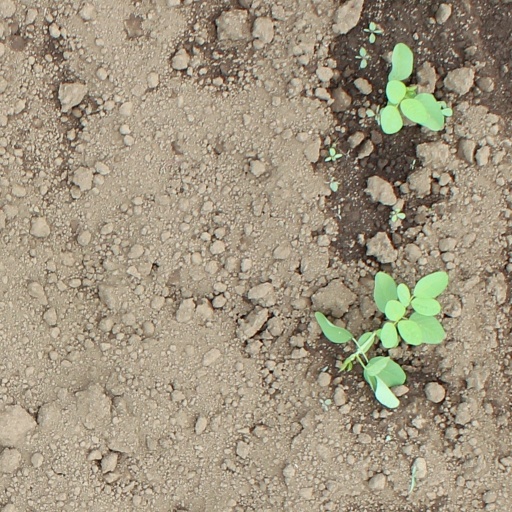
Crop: soybean